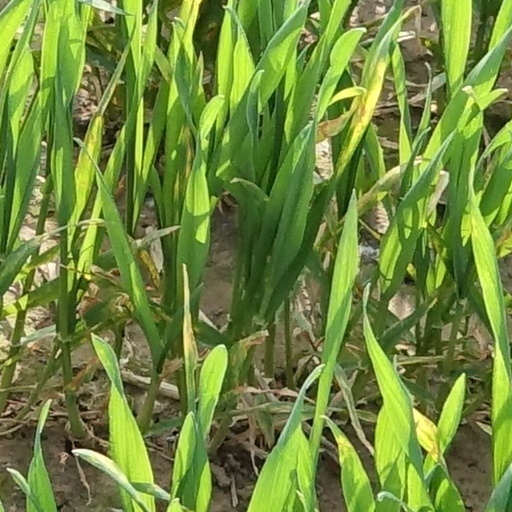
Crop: wheat